Smart-M3

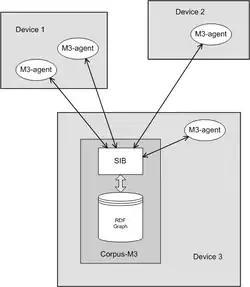
Figure 1: System decomposition

The SIB is the access point for receiving information to be stored or retrieving such stored information. In the data storage all this information is stored as a graph that conforms to the rules of the Resource Description Framework (RDF).